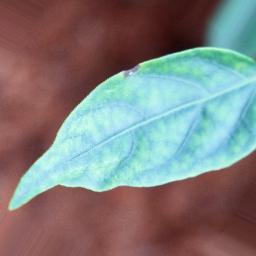
Label: cercospora